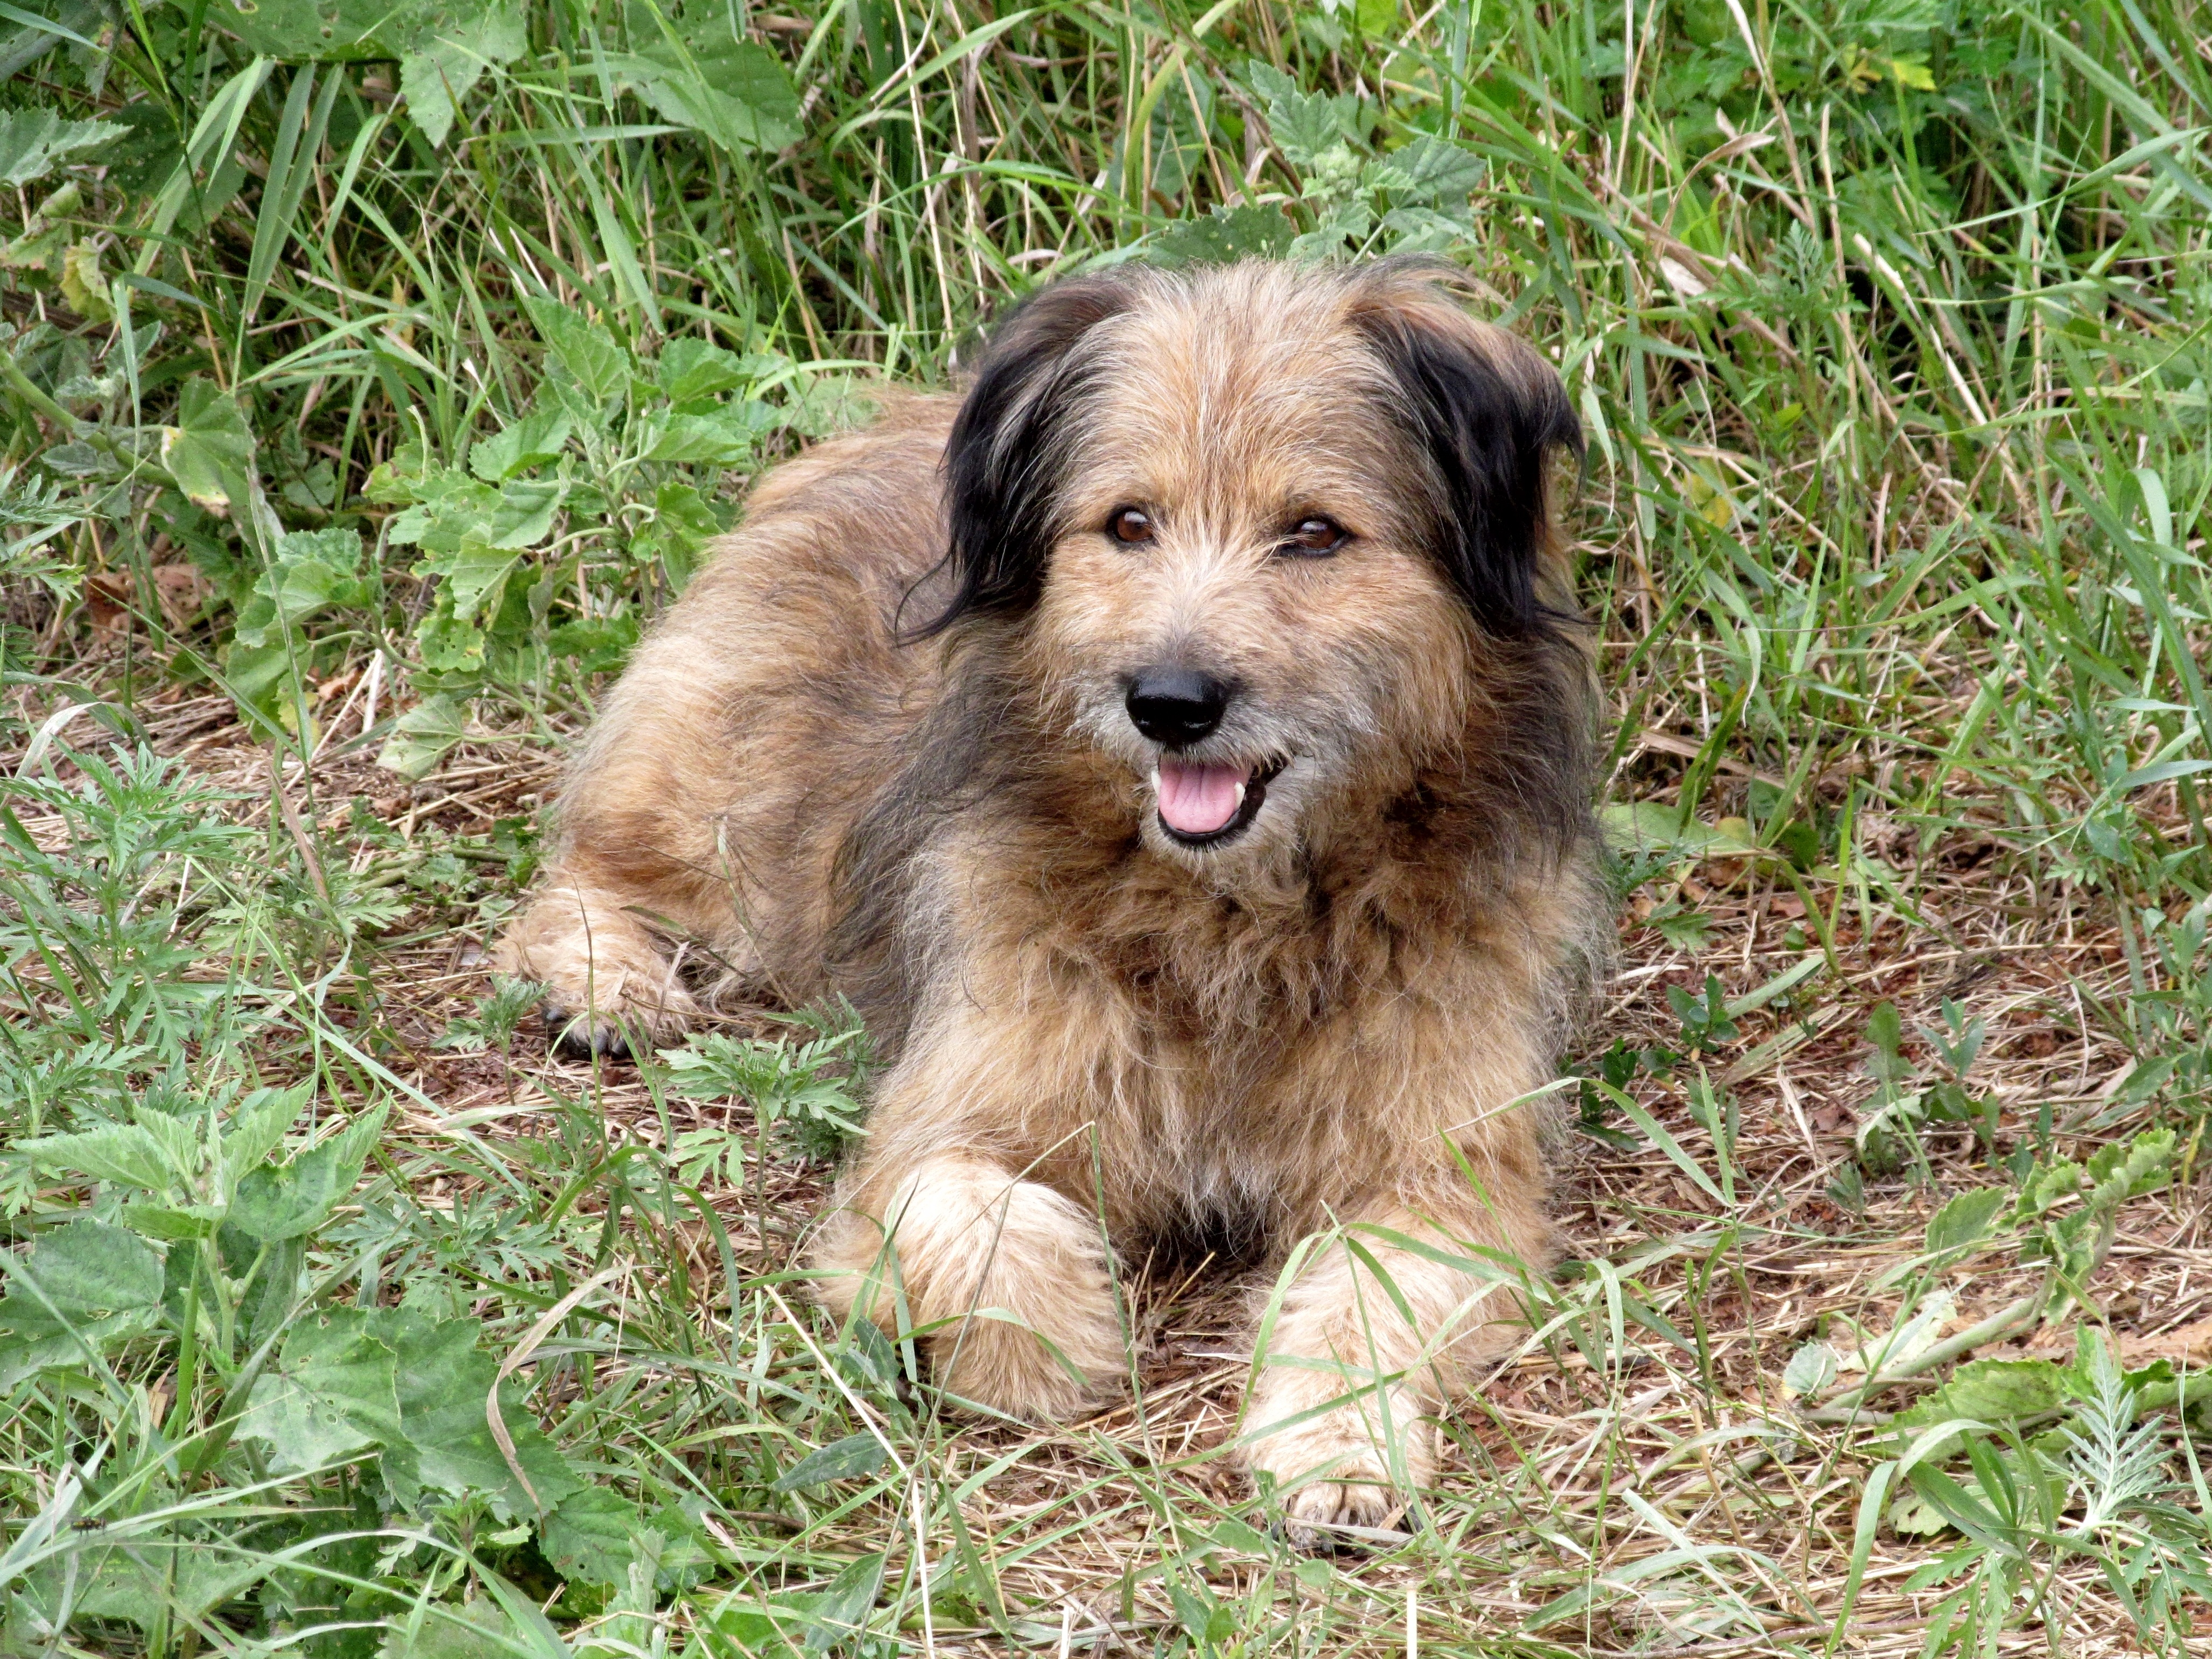
puppy, dog, animal, mammal, vertebrate, dog breed, lhasa apso, shaggy, mongrel, cairn terrier, havanese, dog like mammal, carnivoran, dog breed group, schnoodle, dog crossbreeds, norfolk terrier, catalan sheepdog, tibetan spaniel